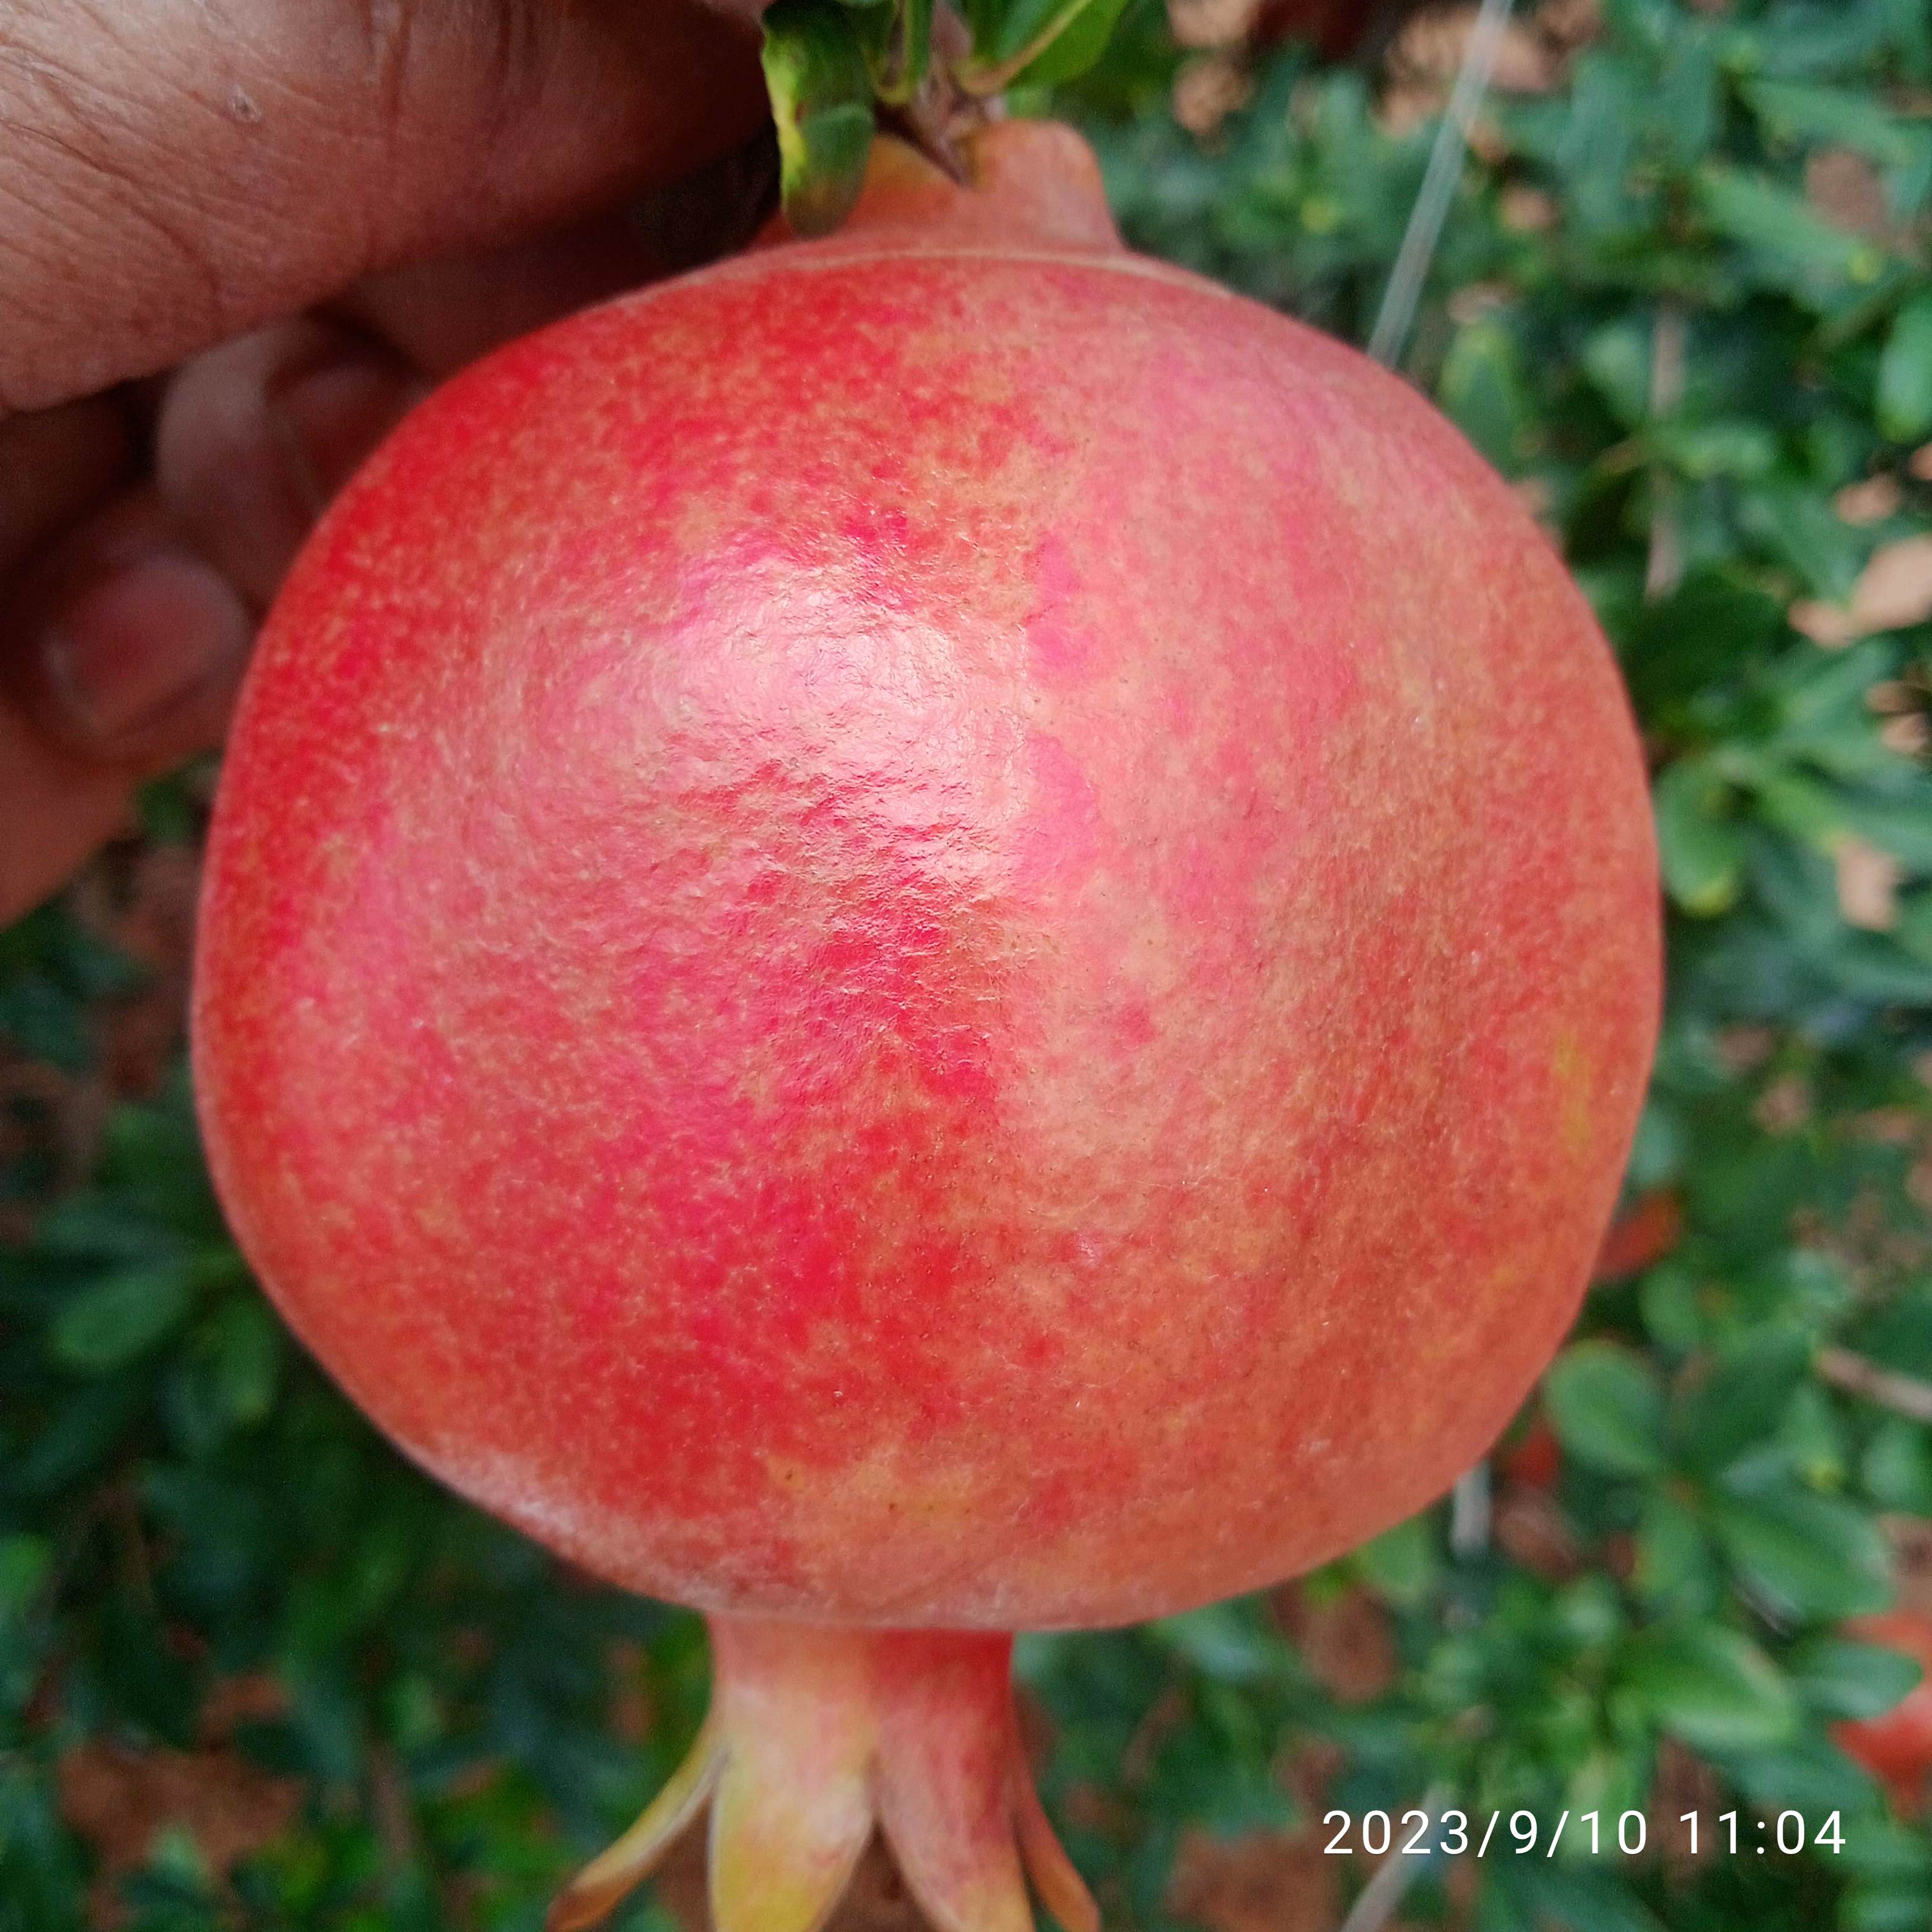
Label: Healthy